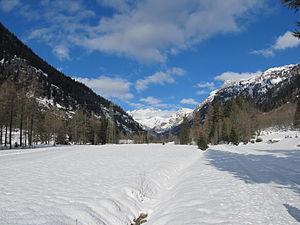
Formazza est une commune de la province du Verbano-Cusio-Ossola dans le Piémont en Italie. Formazza occupe le val Formazza, dont une grande partie des crêtes forme la frontière italo-suisse. La commune est de langue et de culture walser.